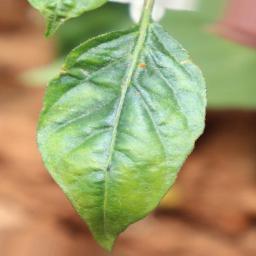
Label: mites_and_trips